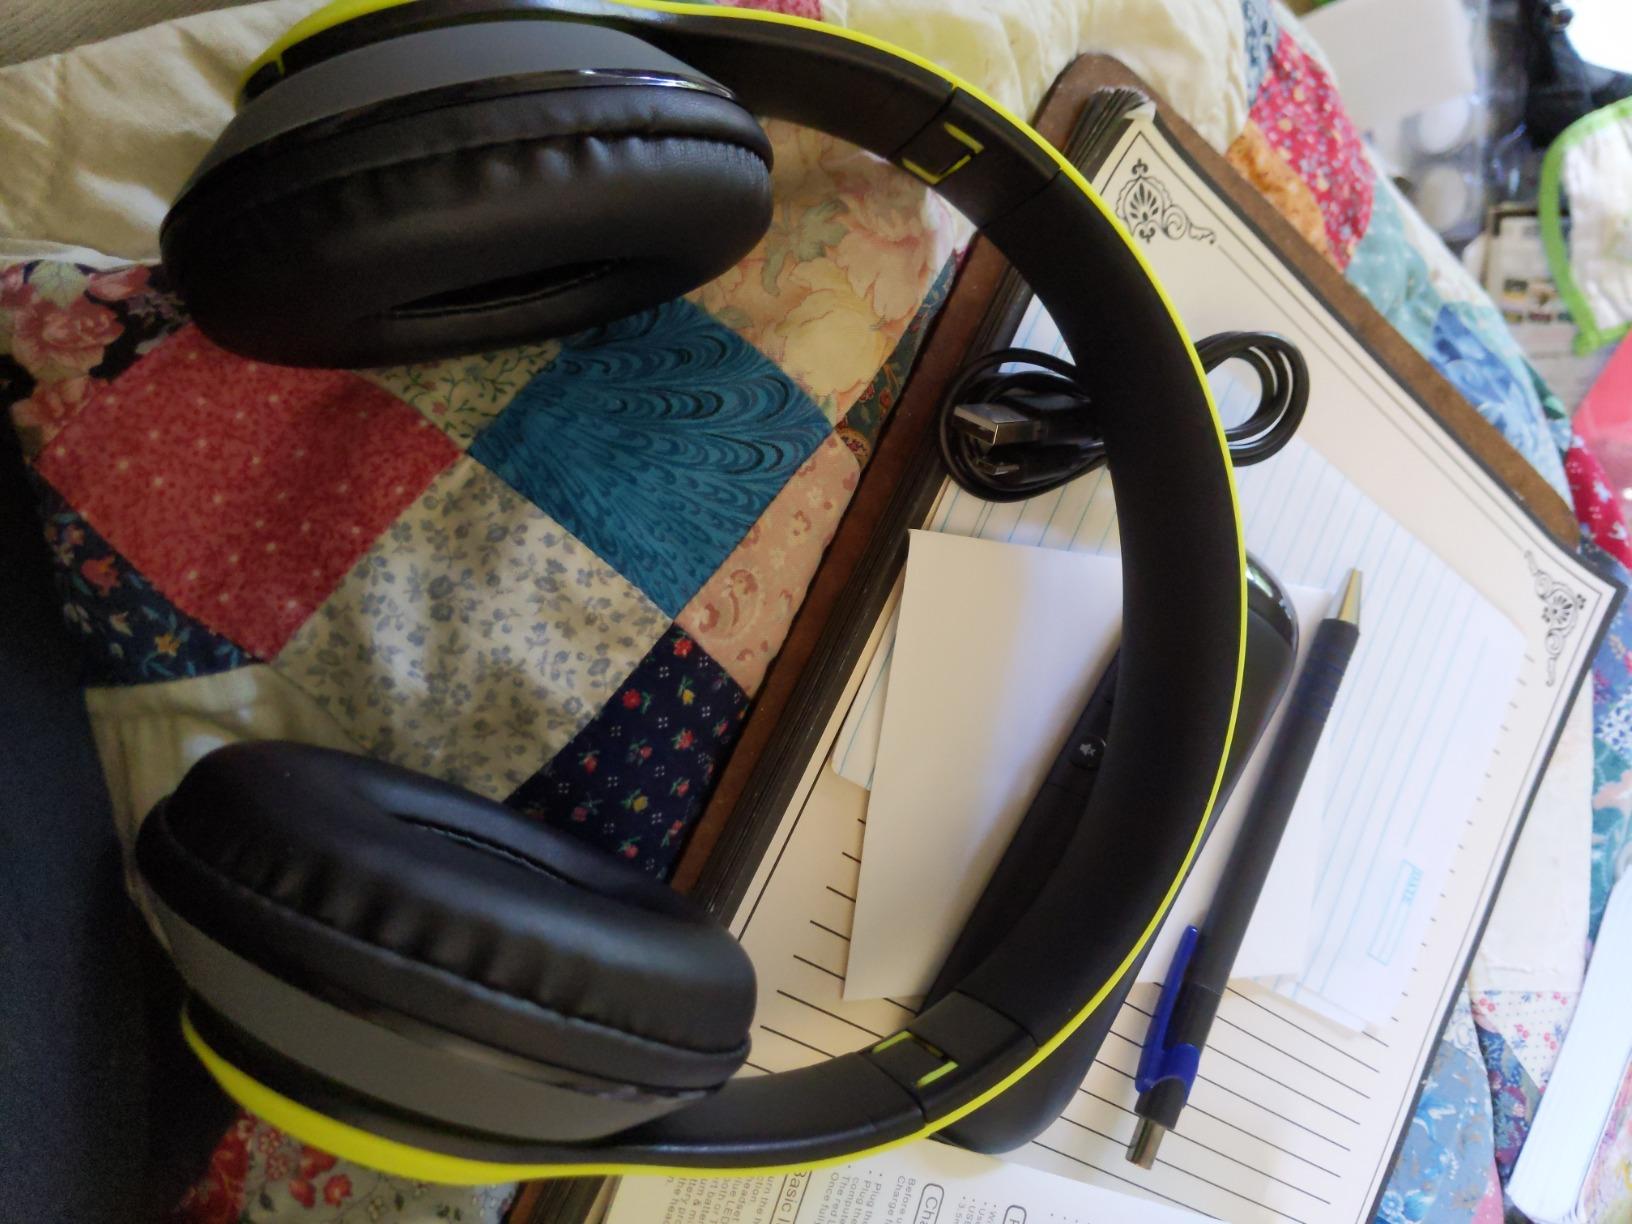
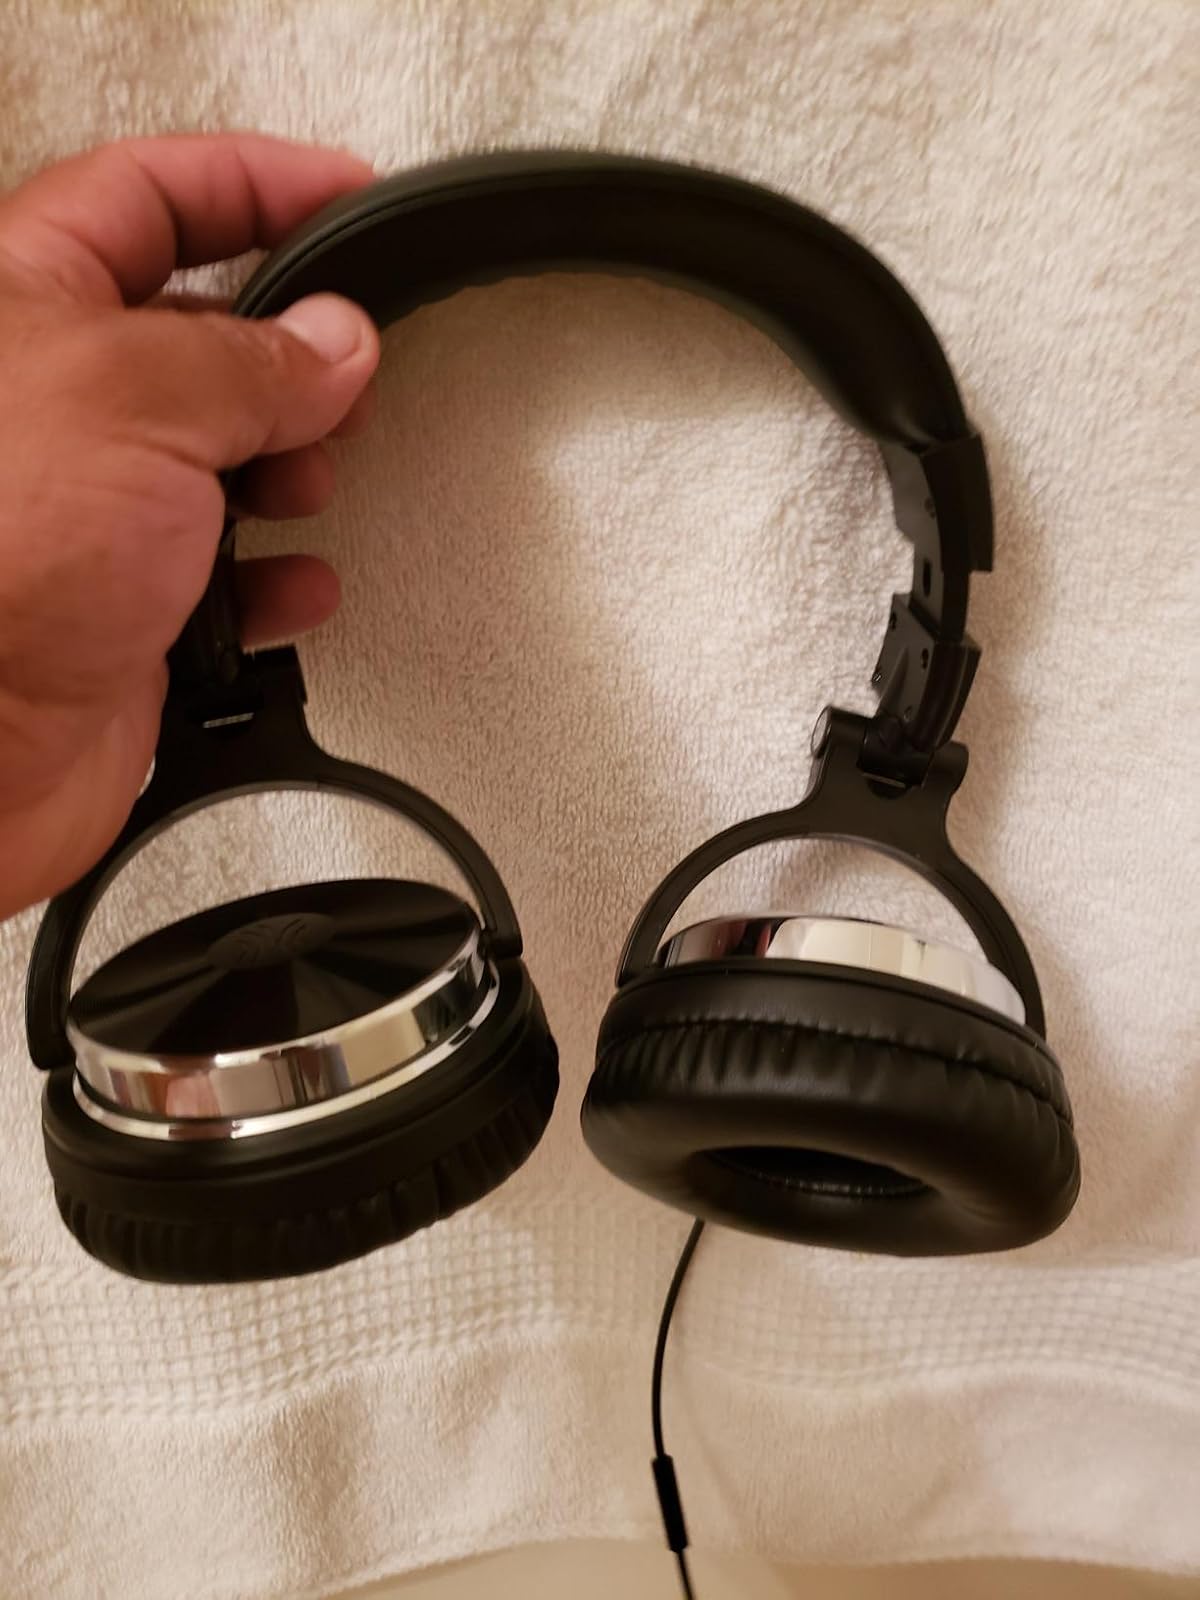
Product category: headphones
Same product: no